Djóni í Geil

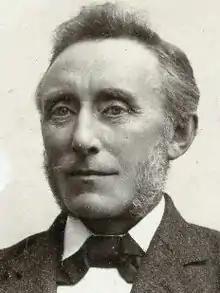

Djóni Isaksen (September 12, 1849 – April 20, 1912), also known as Djóni í Geil, was a Faroese craftsman, editor, and politician.